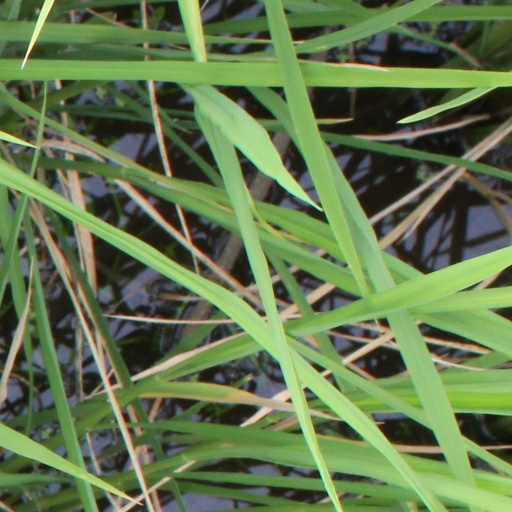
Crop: rice